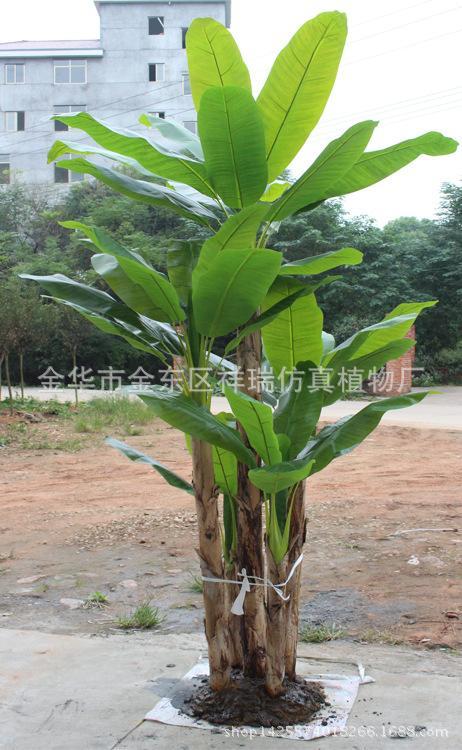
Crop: unknown
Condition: banana